Lionel Lockyer

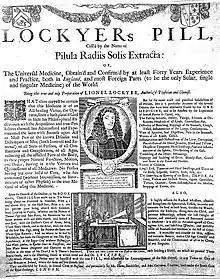
Broadsheet advertising L.Lockyer's patent medicine. Wellcome Library collections.

"those most excellent Pills called, "Pillulae Radijs Solis Extracta" BEING an universall medicine especially in all chronical and difficult Distempers".